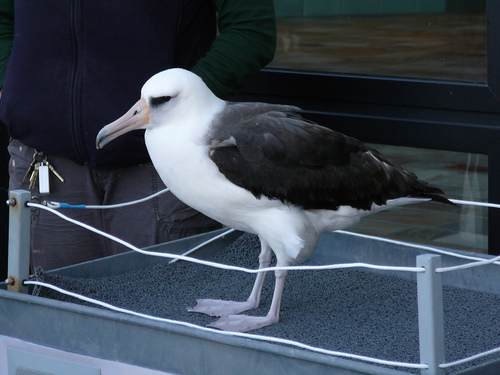
this is a larger bird with a long yellowish grey bill that hooks at the end and is tipped with a greenish color; the crown and belly are white while the predominant covart and secondary color is black, the eye ring is also black.
this most white, large, water bird has black wings and back and a black dot on it's nose.
this bird has narrow black eyes and a grayish long beak with a white belly and black winged feathersa medium sized bird with black wings, and a bill that curves downwardsbig white bird with black with black wings and a long whitish orange bill.
this bird has wings that are black and has a white belly
this bird had black wings with a white head and belly.
this bird is white and black in color, with a long light orange beak.
this bird is white with grey and has a long, pointy beak.
white crown and nape; white throat, breast and abdomen; black eyering; black winglets; long bill, long tarsus, webbed feet
Species: Laysan Albatross